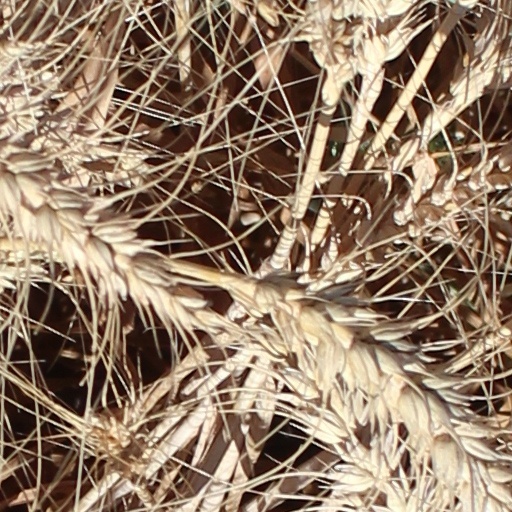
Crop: wheat